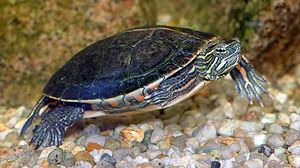
Cette image montre une Tortue peinte mâle (Chrysemys picta dorsalis). Merci à Andreas Böttger pour l'identification. Camera data Camera Nikon D70 Lens Tamron SP AF 90mm/2.8 Di Macro 1:1 Flash Nikon Speedlight SB-800 Focal length 90 mm Aperture f/6.3 Exposure time 1/60 s Sensivity ISO 200